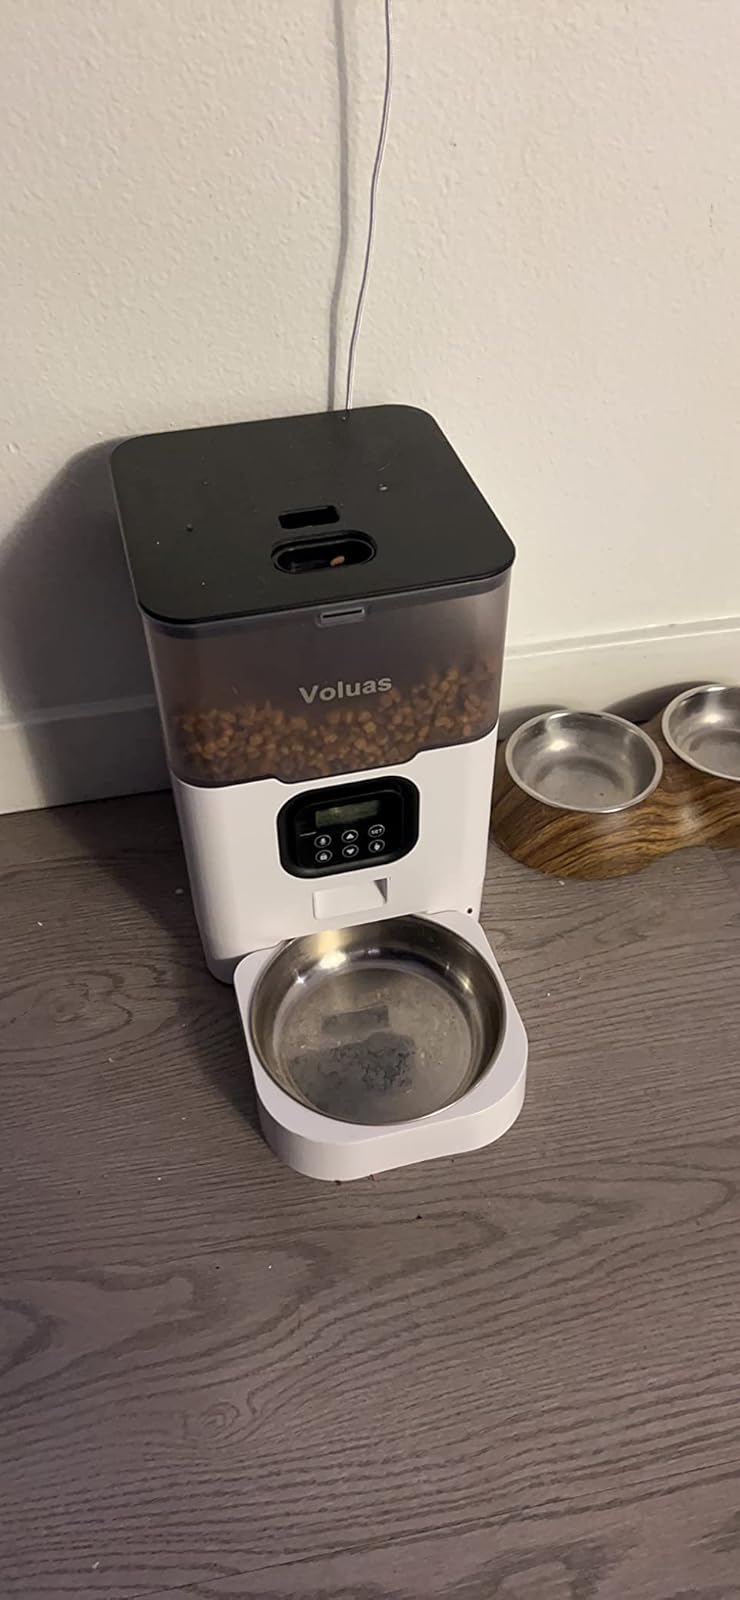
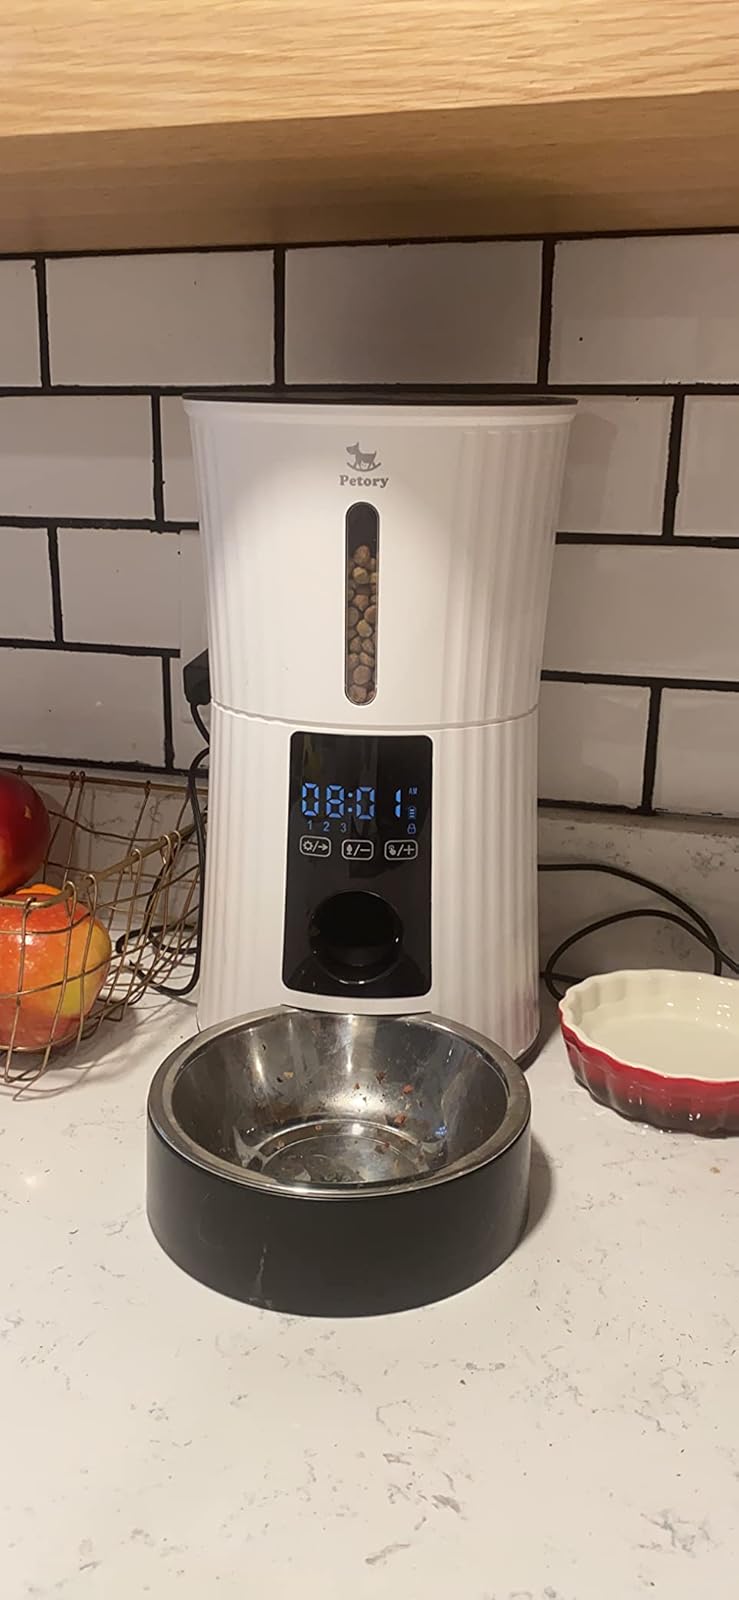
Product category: items_feeder
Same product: no